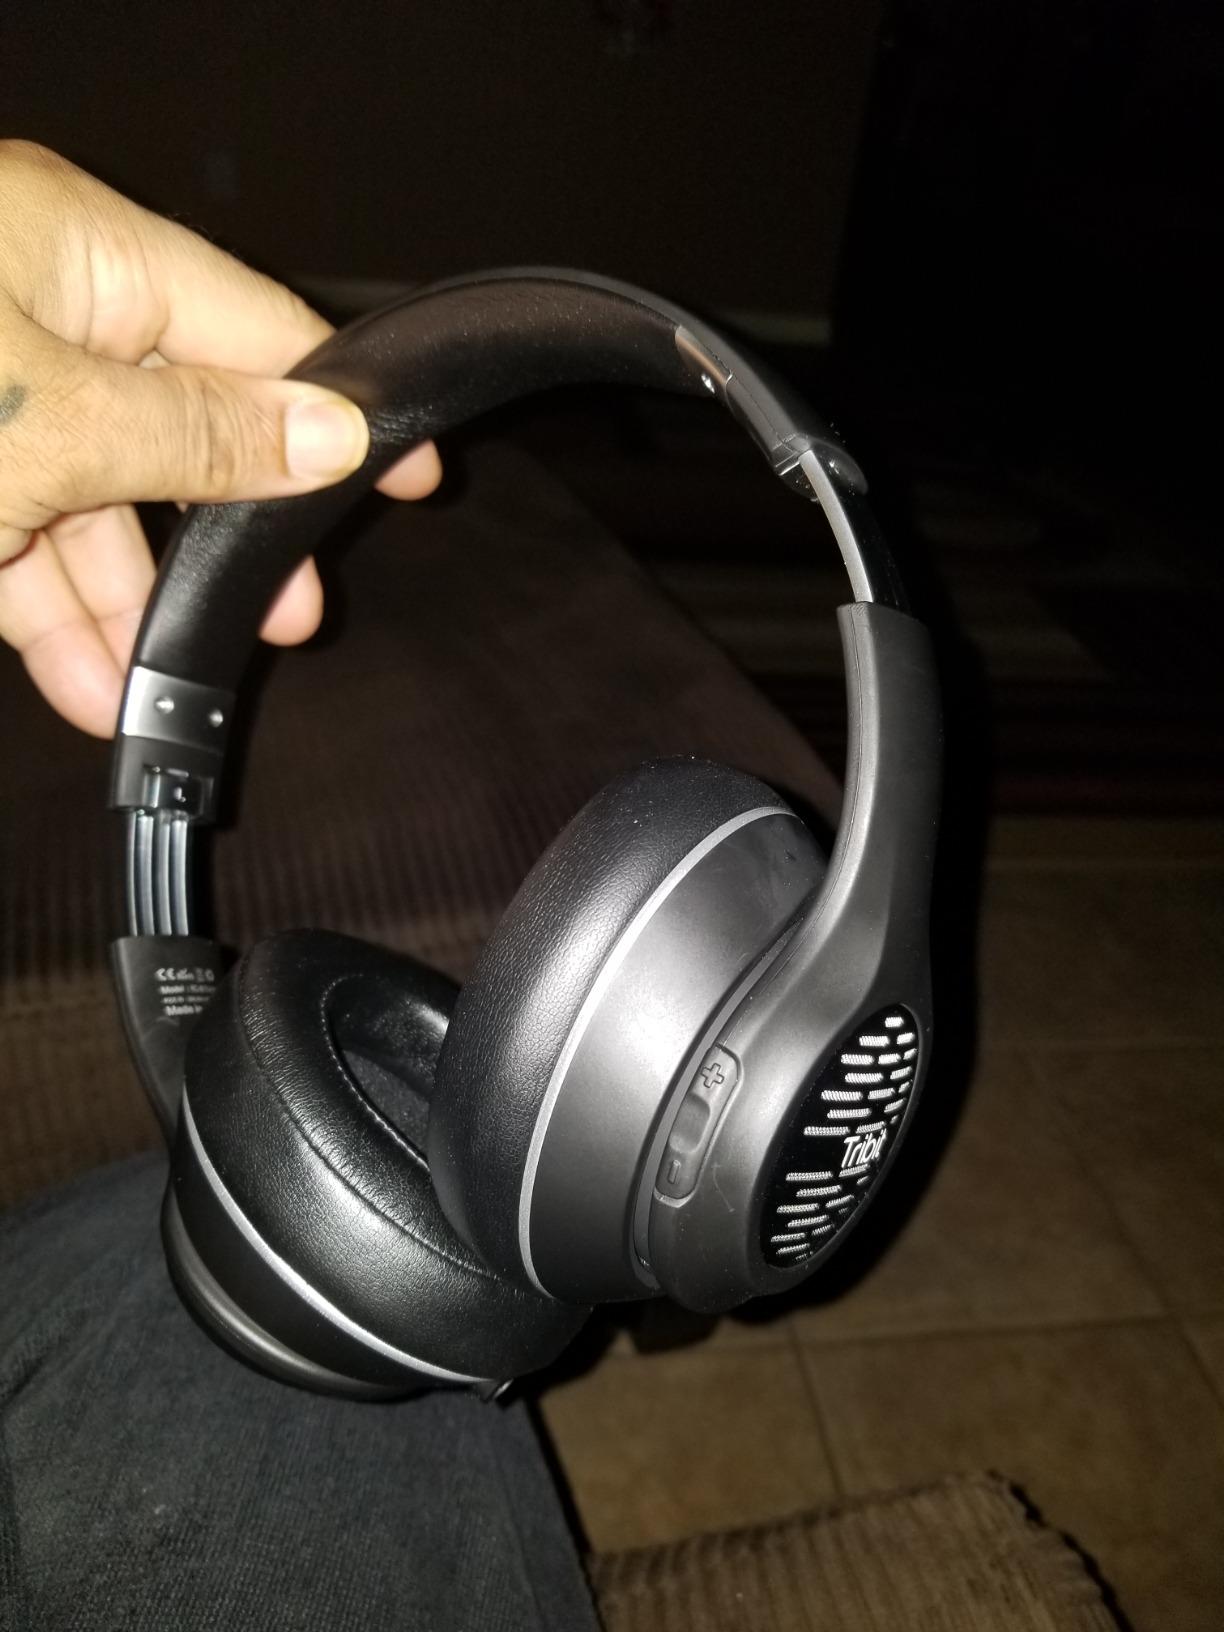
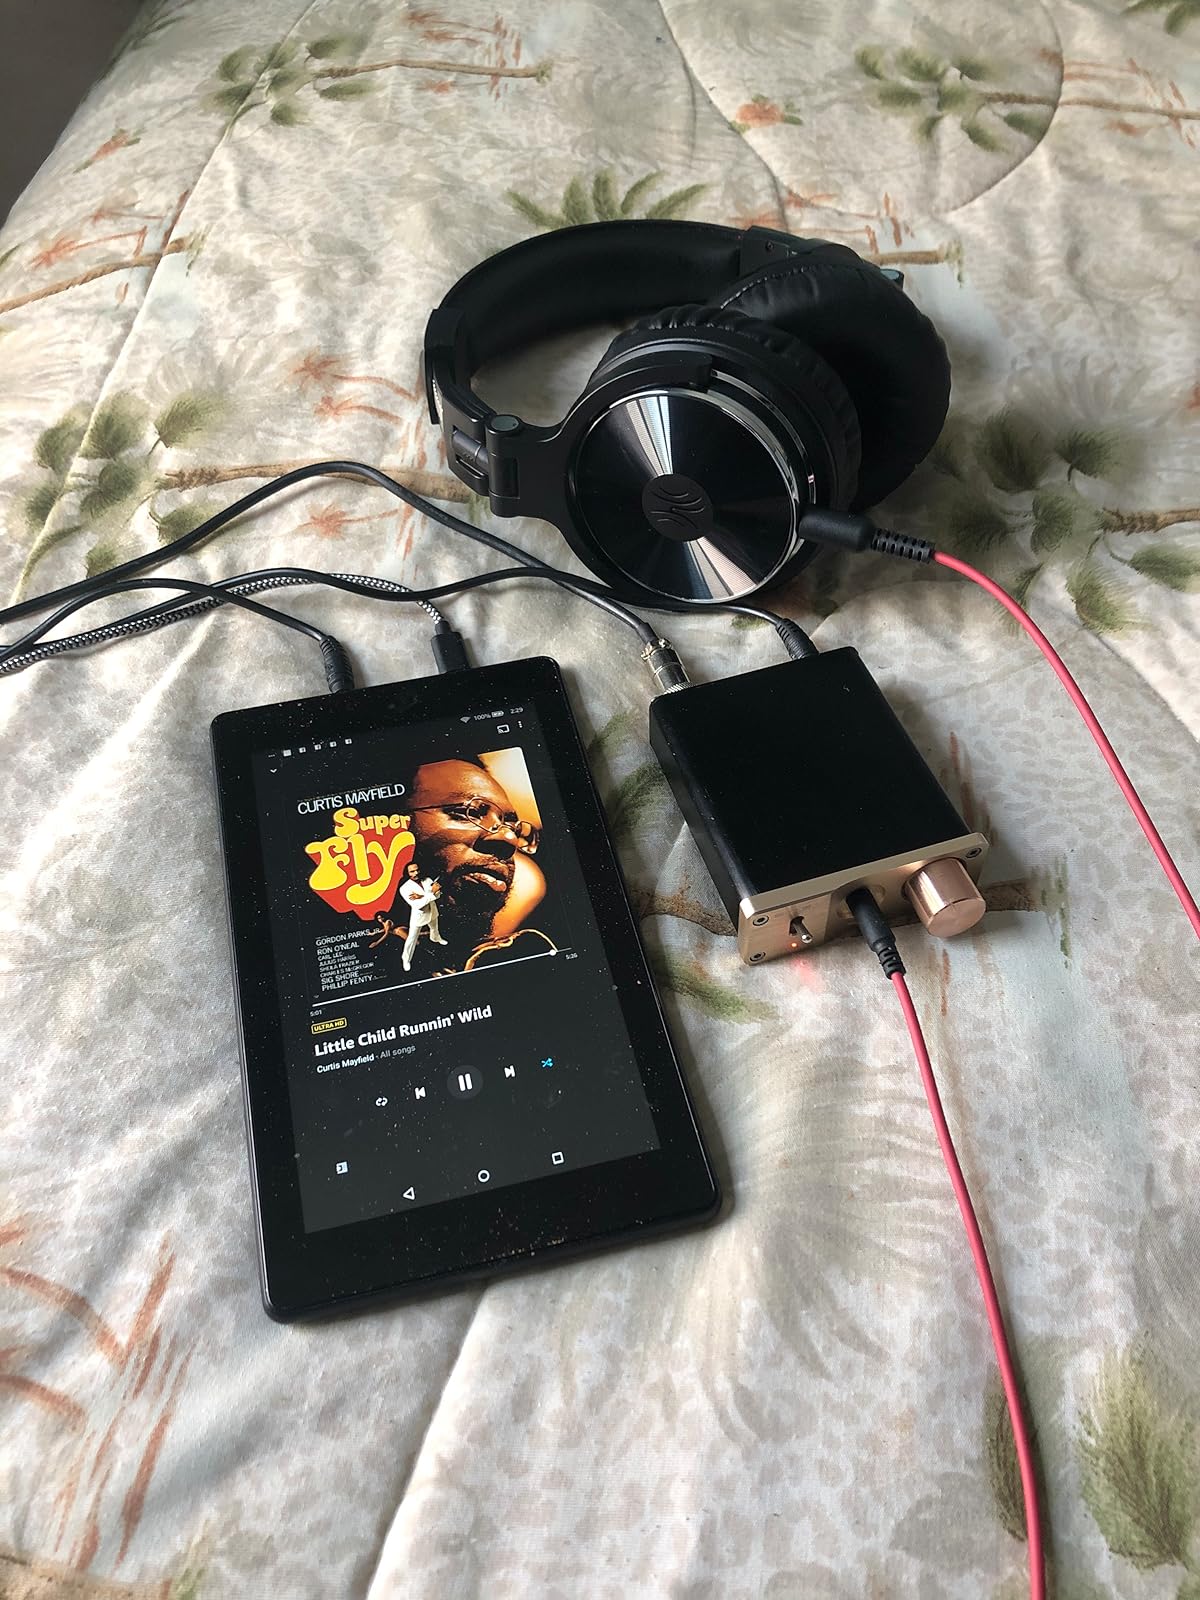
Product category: headphones
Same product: no